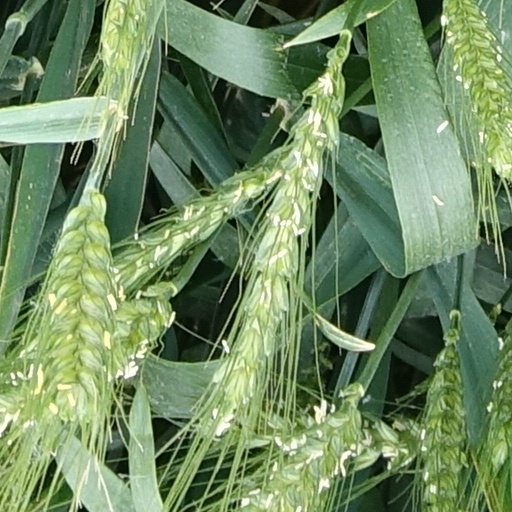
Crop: wheat